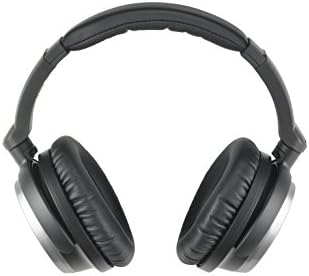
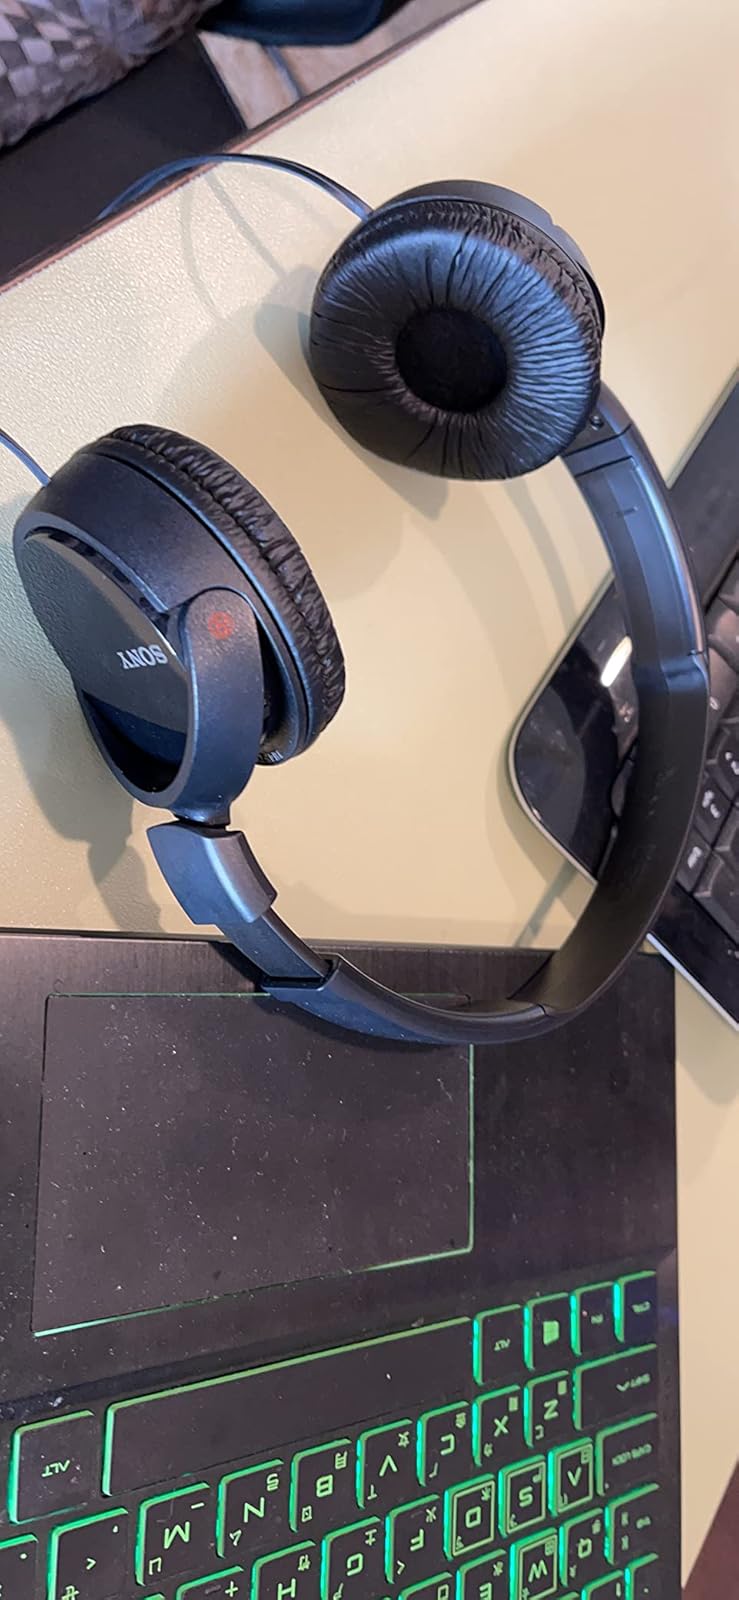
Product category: headphones
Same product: no